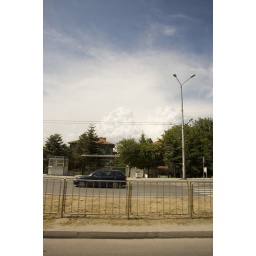
Scratches over the car is on the buss window